Original six frigates of the United States Navy

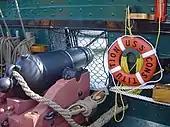
Carronade on the spar deck of "Constitution"

The 44-gun ships sometimes carried over 50 guns, and "Constitution" was known to carry 24-pounder guns in her main battery instead of the normal 18-pounders most frigates carried.